March law (Anglo-Scottish border)

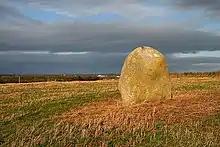
The Lochmaben Stone, a meeting-place for truces on the Border

In 1451, arrangements were made to bring March law closer to English practice in the courts of Admiralty and Chivalry, in that Scottish plaintiffs could now take their cases to the Chancellor of England if English wrongdoers failed to turn up at the border tribunals. Other provisions led to the closer supervision of the Warden-Conservators by their respective governments.